Strait of Magellan

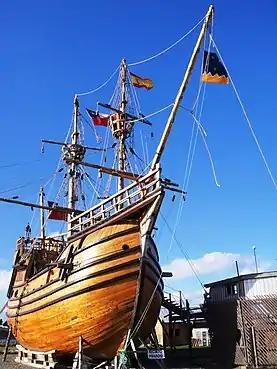
A replica of "Victoria", one of Magellan's ships, in the Museo Nao Victoria, Punta Arenas, Chile

The first European contact in this area was the voyage of Ferdinand Magellan. (A report by António Galvão in 1563 that mentions early charts showing the strait as "Dragon's Tail" has led to speculation that there might have been earlier contact, but this is generally discounted.)